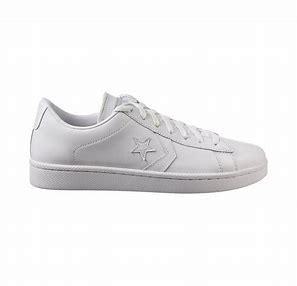
Brand: Converse
Model: Pro Leather